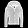
Label: Coat